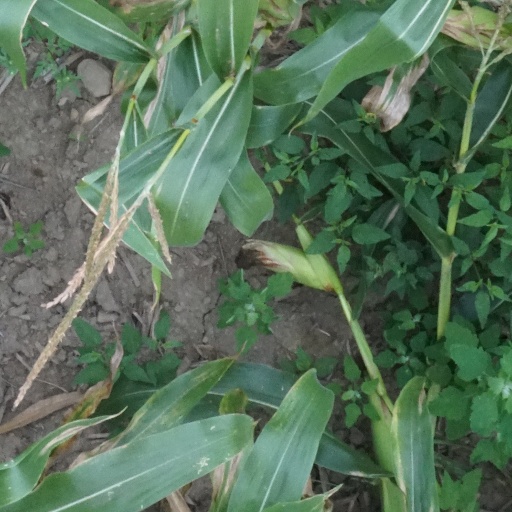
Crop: maize; corn